Ramsgate

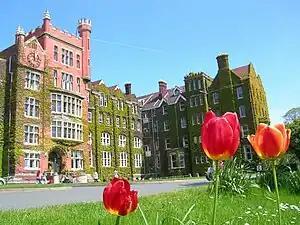
St Lawrence College public school in Ramsgate

The Gallery IOTA (Isle Of Thanet Arts) was based on the town's west cliff but is now on the harbour front.